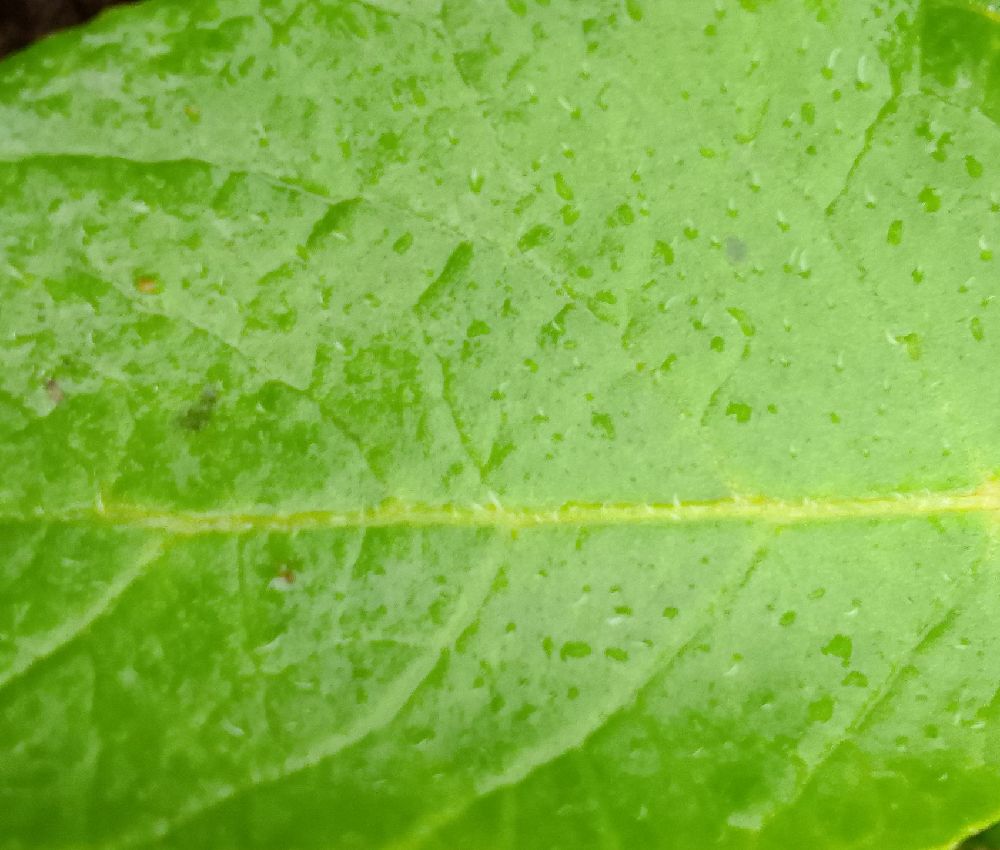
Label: Healthy